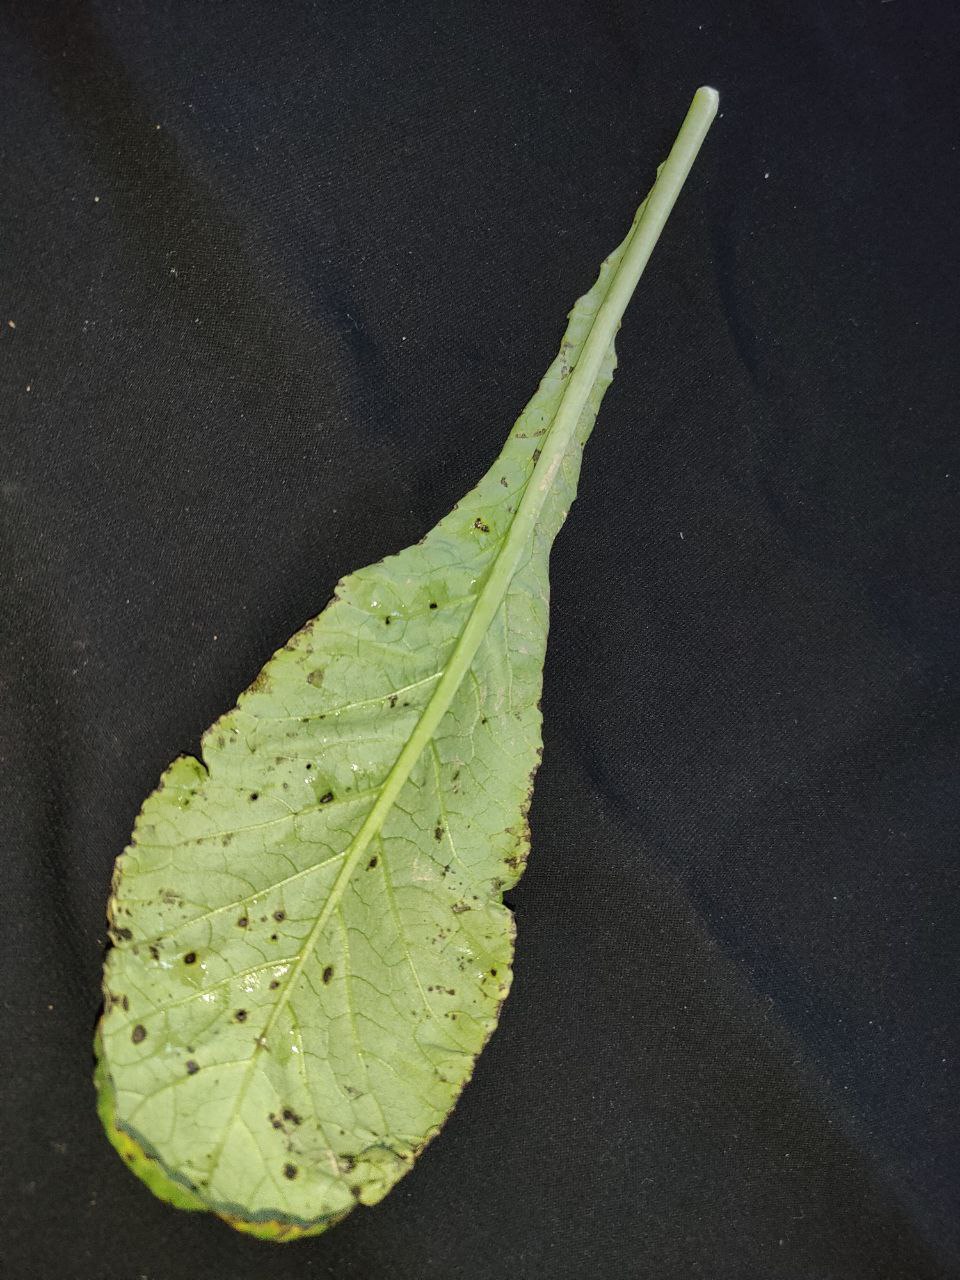
Label: Black leaf spot